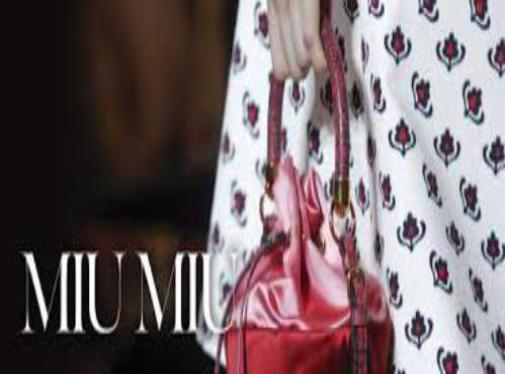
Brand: miu miu
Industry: Clothes